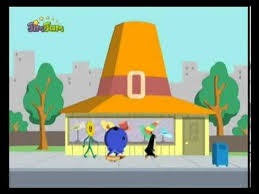
Portrait style: Cartoon Portrait